Tim Armstrong (executive)

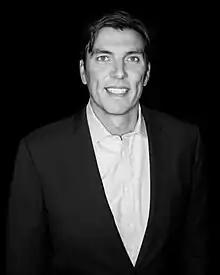

Timothy M. Armstrong (born December 21, 1970) is an American business executive. He was formerly the CEO of Oath Inc., then a subsidiary of Verizon Communications that served as the umbrella company of its digital content subdivisions, including AOL and Yahoo!. Previously, he was the CEO of AOL Inc. from 2009 until its purchase by Verizon in 2015.